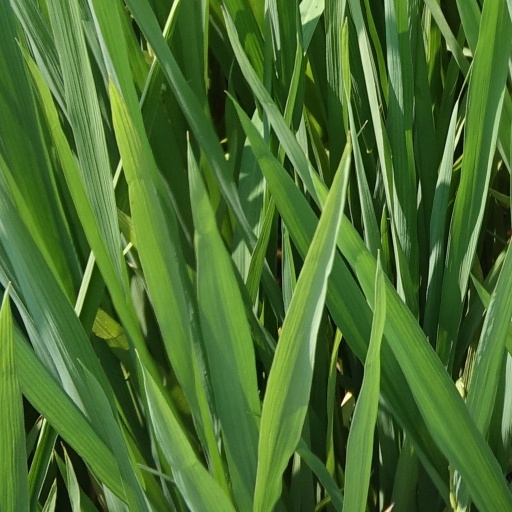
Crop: rice